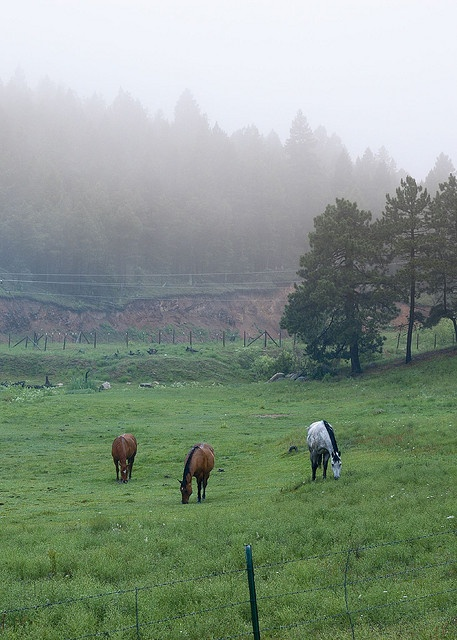
A group of horses are grazing together in the grass near a fence.
A group of three horses standing on a lush green field.
three horses in a pasture eating grass out side
Three horses, two brown and one gray, graze in a pasture
Several horses grazing in a big grassy field.